Answer in natural language. How many DiningTables are visible in the scene? Choose between the following options: 4, 3, 1, 0 or 2
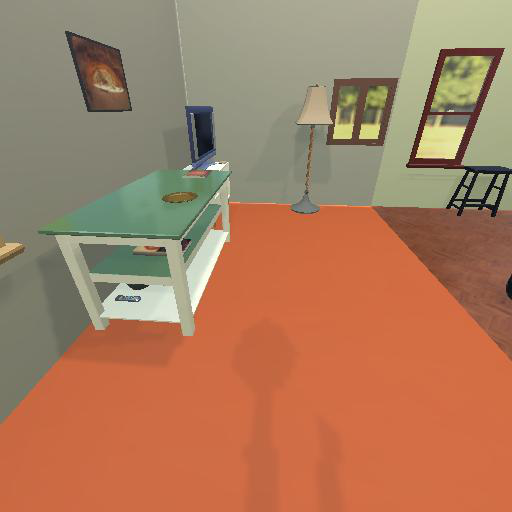
<answer>1</answer>